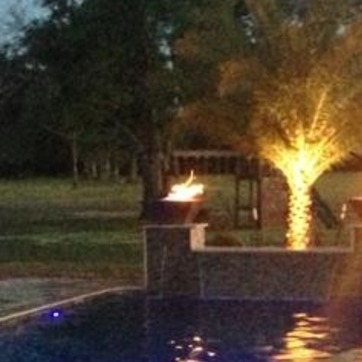
Material: other